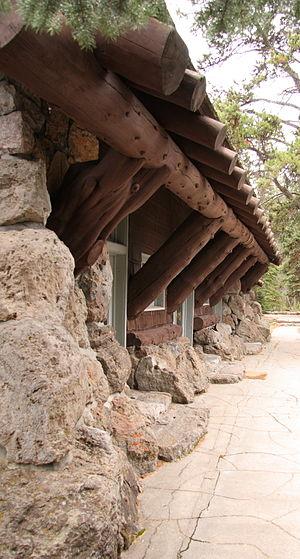
Le musée de Fishing Bridge au Parc National de Yellowstone, Wyoming, États-Unis